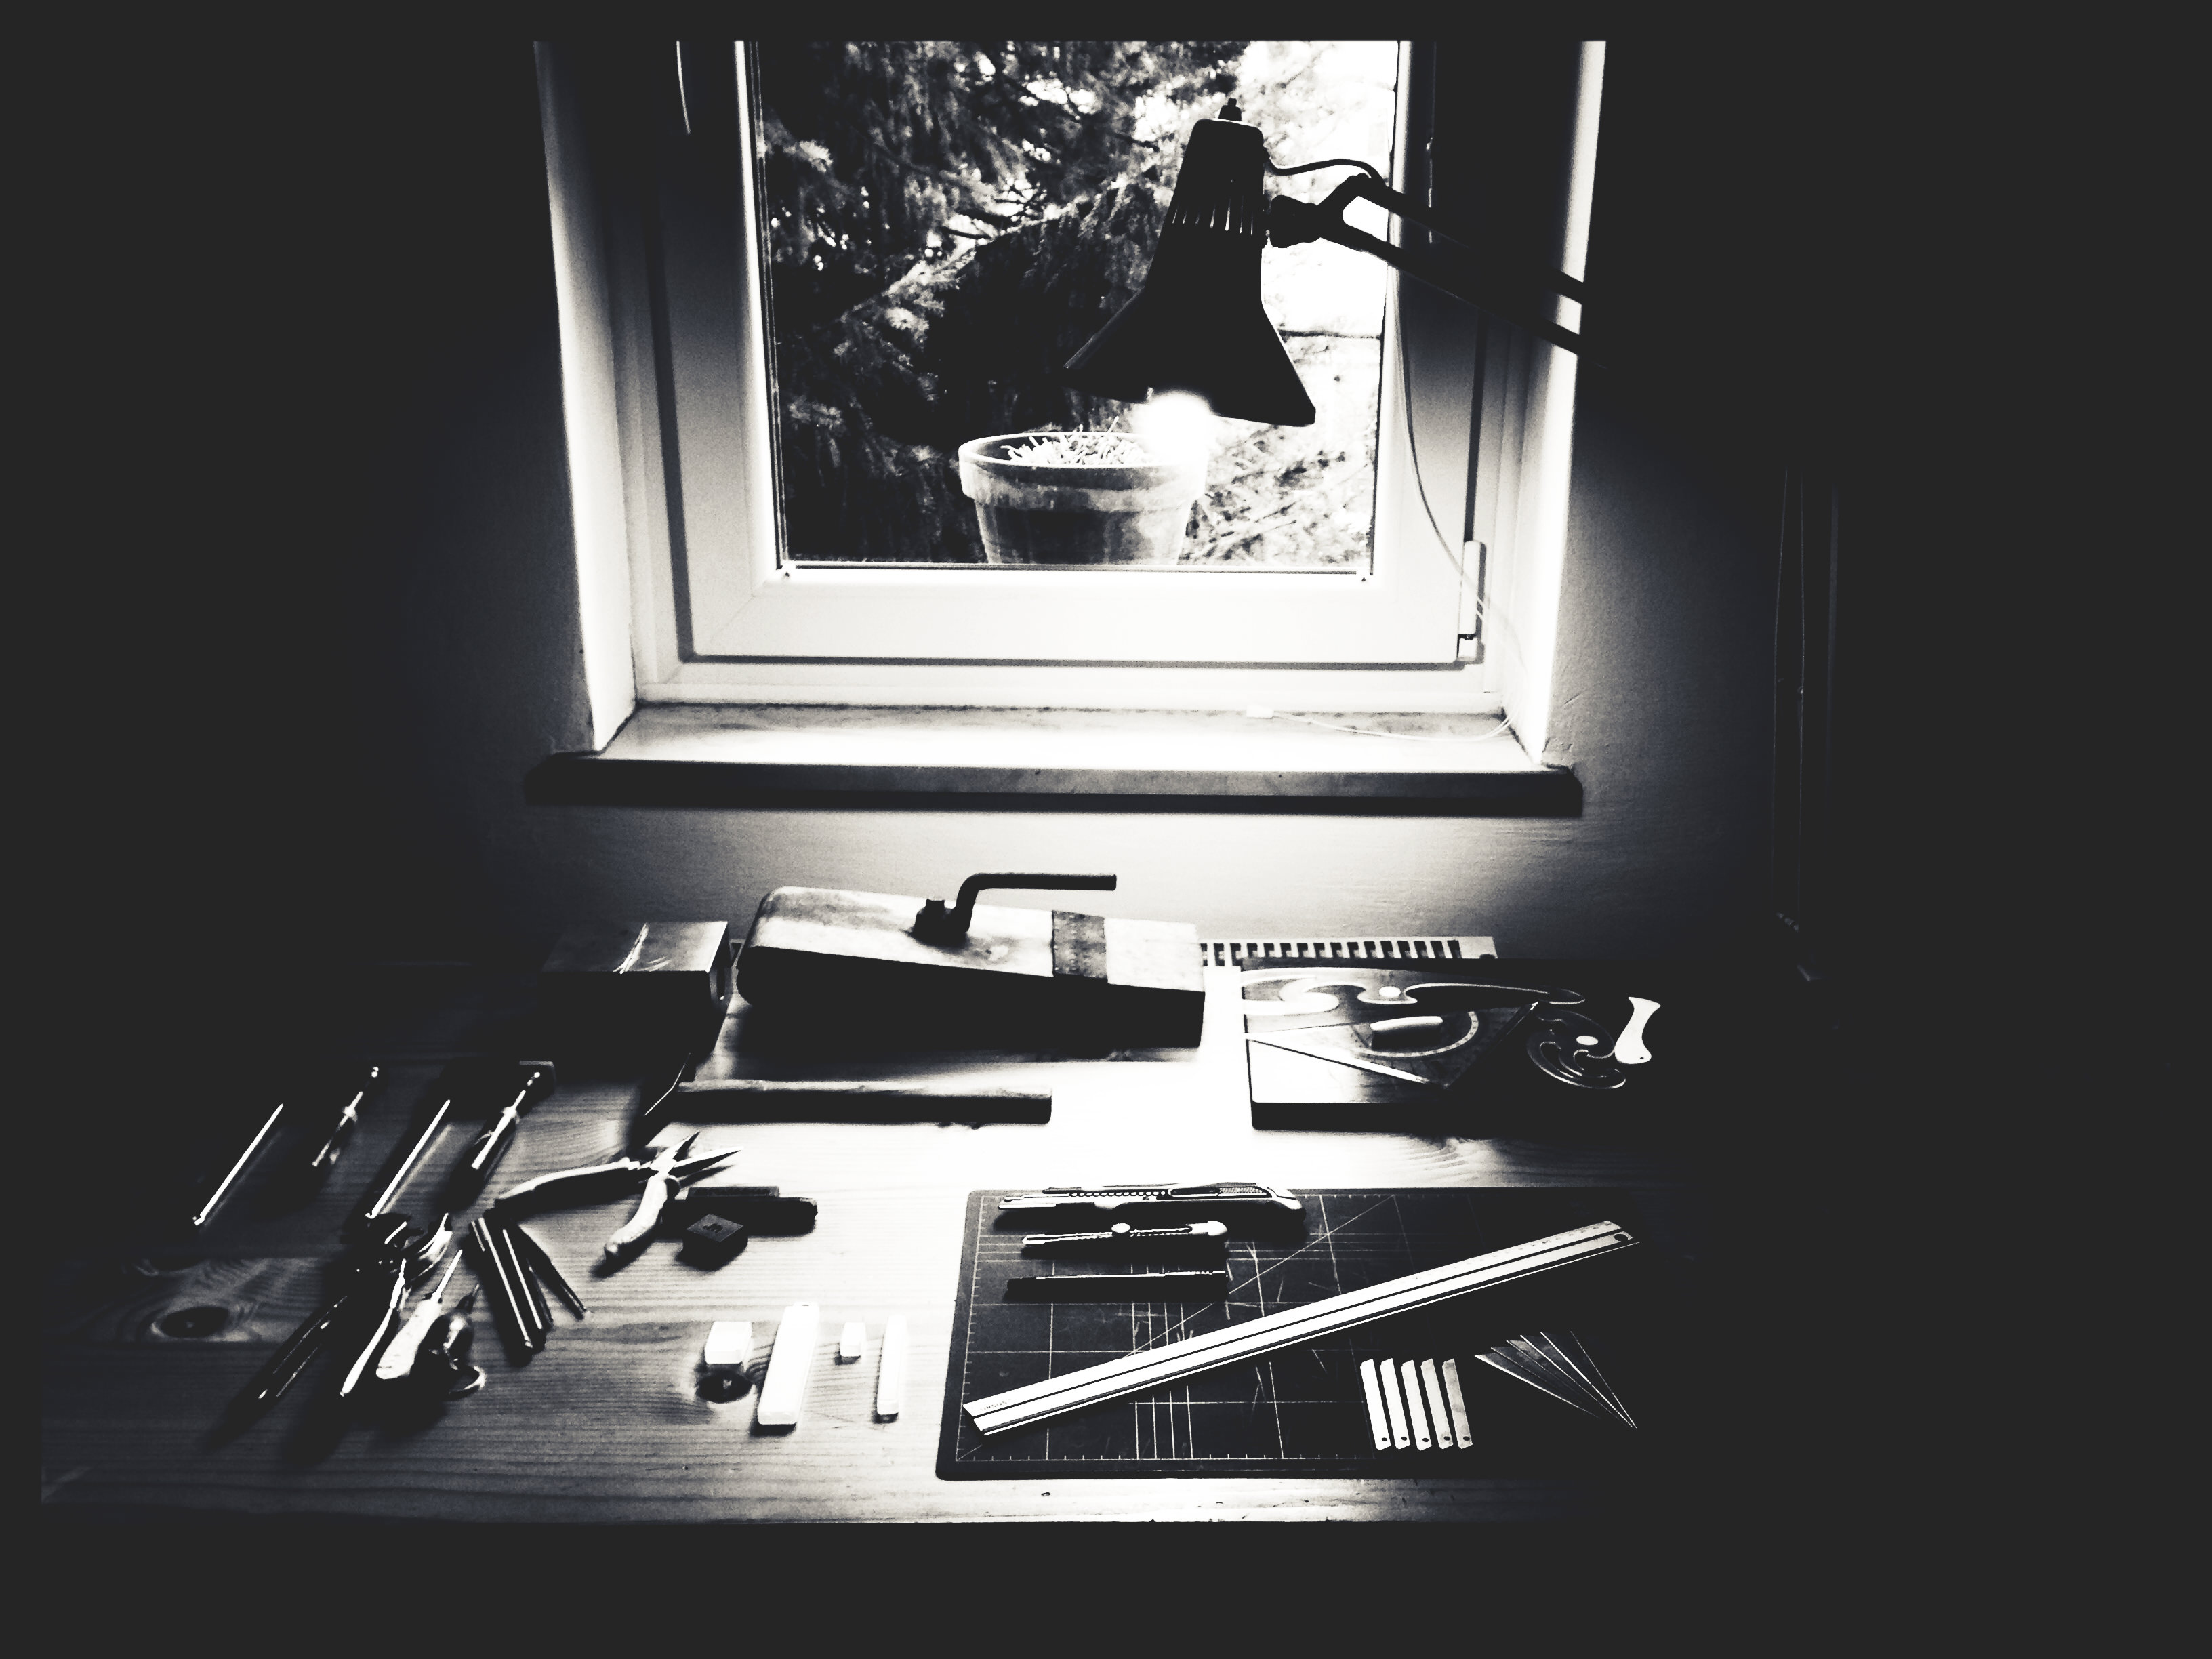
desk, light, black and white, window, lamp, black, room, brand, font, illustration, design, modern art, graphic design, public domain images